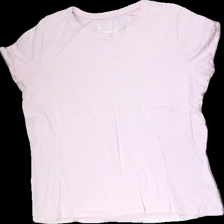
View: front
Type: T-shirt
Category: Ladies
Brand: Not in the list
Brand text on label: FSBN SISTER
Colors: Pink
Material: 100% cotton
Cut: Regular
Size: L
Season: All
Damage: askew
Price range: <50
Recommended usage: Export